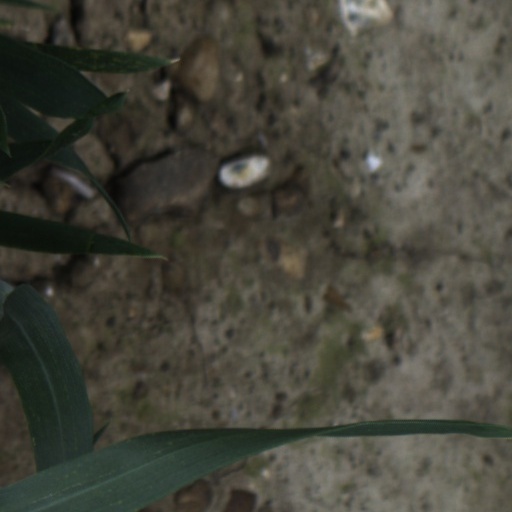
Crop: wheat